Türkmenbaşy Ruhy Mosque

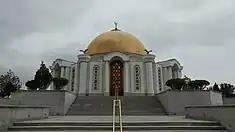
Nyýazow's mausoleum, directly next to the mosque

The mosque, constructed by the French company Bouygues, was built in the home town of President Saparmurat Niyazov. It opened on 22 October 2004, and was built by Nyýazow with a mausoleum in preparation for his death. Nyýazow died two years later, and was buried in the mausoleum on 24 December 2006.